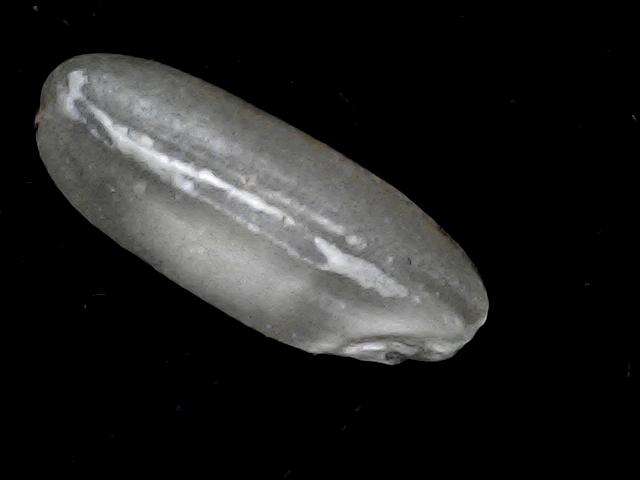
Rice variety: BD91